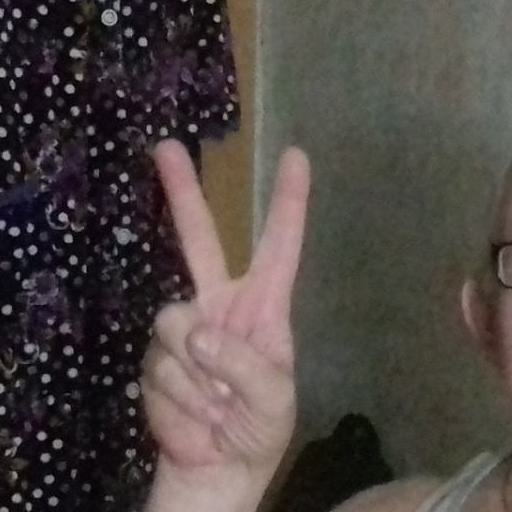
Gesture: peace